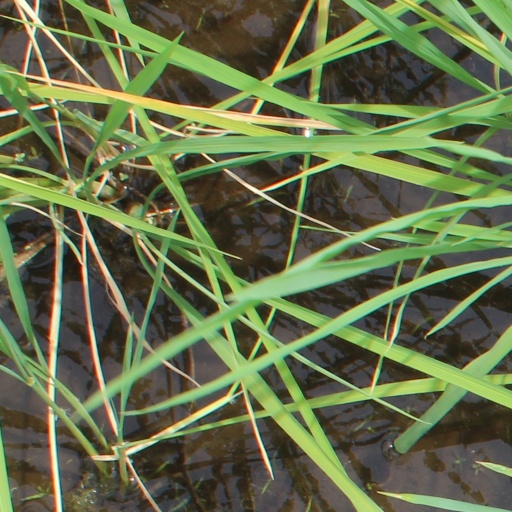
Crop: rice